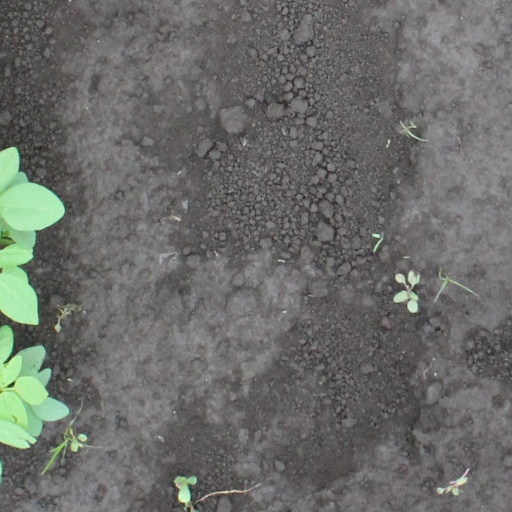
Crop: soybean